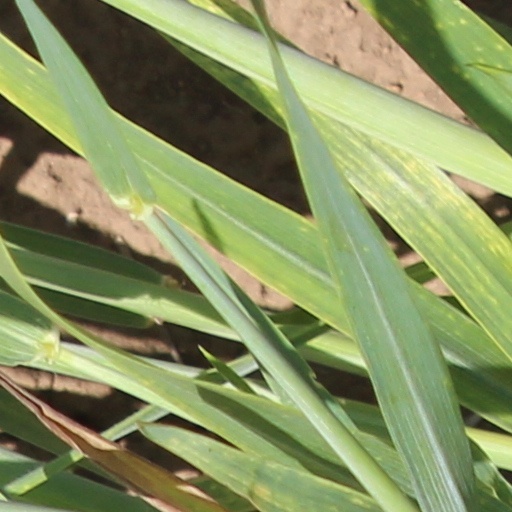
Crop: wheat